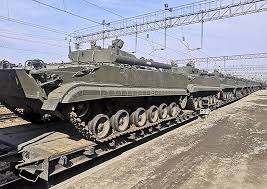
Label: BMP-2